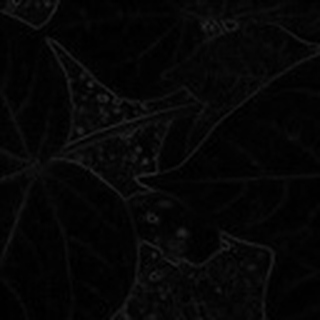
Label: healthy_cotton